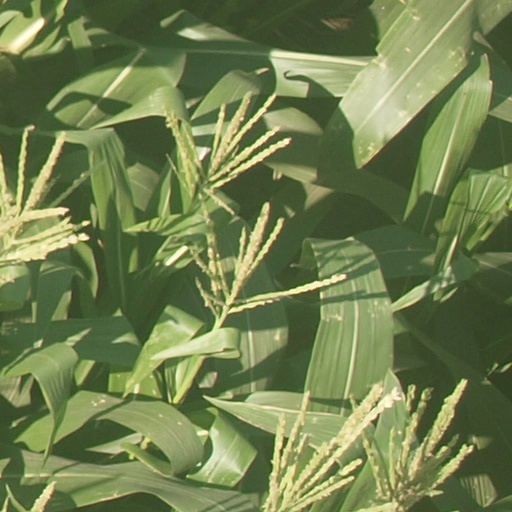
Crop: maize; corn